Undernutrition in children

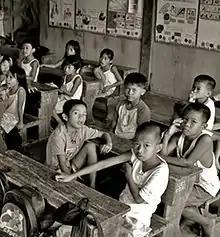
Malnutrition due to soil transmitted helminth infections in school-age children in Guimaras Island, Philippines

Undernutrition in children, occurs when children do not consume enough calories, protein, or micronutrients to maintain good health. It is common globally and may result in both short and long term irreversible adverse health outcomes. Undernutrition is sometimes used synonymously with malnutrition, however, malnutrition could mean both undernutrition or overnutrition (causing childhood obesity). The World Health Organization (WHO) estimates that malnutrition accounts for 54 percent of child mortality worldwide, which is about 1 million children. Another estimate, also by WHO, states that childhood underweight is the cause for about 35% of all deaths of children under the age of five worldwide.